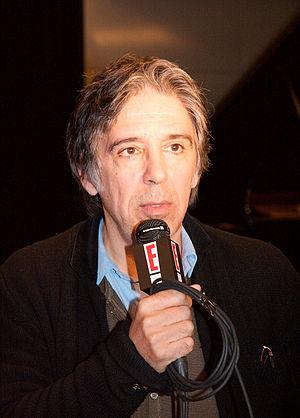
Rencontre avec Ariel Zeitoun organisée par la Fnac des Ternes (Paris, France).
Ariel Zeitoun est un réalisateur, scénariste et producteur de cinéma français d'origine tunisienne, né le 26 septembre 1949 à Tunis.